Suzi Quatro

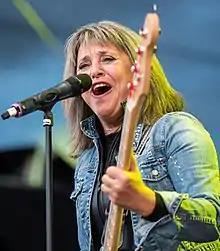
Quatro performing in 2017

Susan Kay Quatro (born June 3, 1950) is an American singer, bass guitarist, songwriter, and actress. In the 1970s, she scored a string of singles that found success in Europe and Australia, with both "Can the Can" (1973) and "Devil Gate Drive" (1974) reaching number one in several countries.